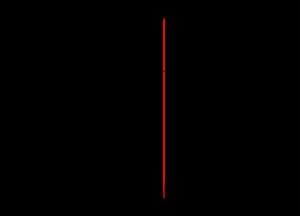
La racine carrée de deux, notée √2, est définie comme le seul nombre réel positif qui, lorsqu’il est multiplié par lui-même, donne le nombre 2, autrement dit √2 × √2 = 2. C’est un nombre irrationnel, dont une valeur approchée à 10–9 près est :